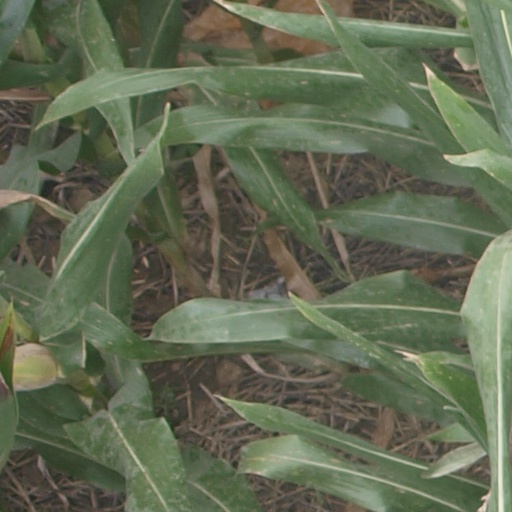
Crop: maize; corn